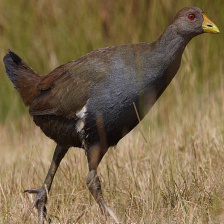
Species: TASMANIAN HEN
Scientific name: TRIBONYX MORTIERII
ImageNet parent category: european_gallinule